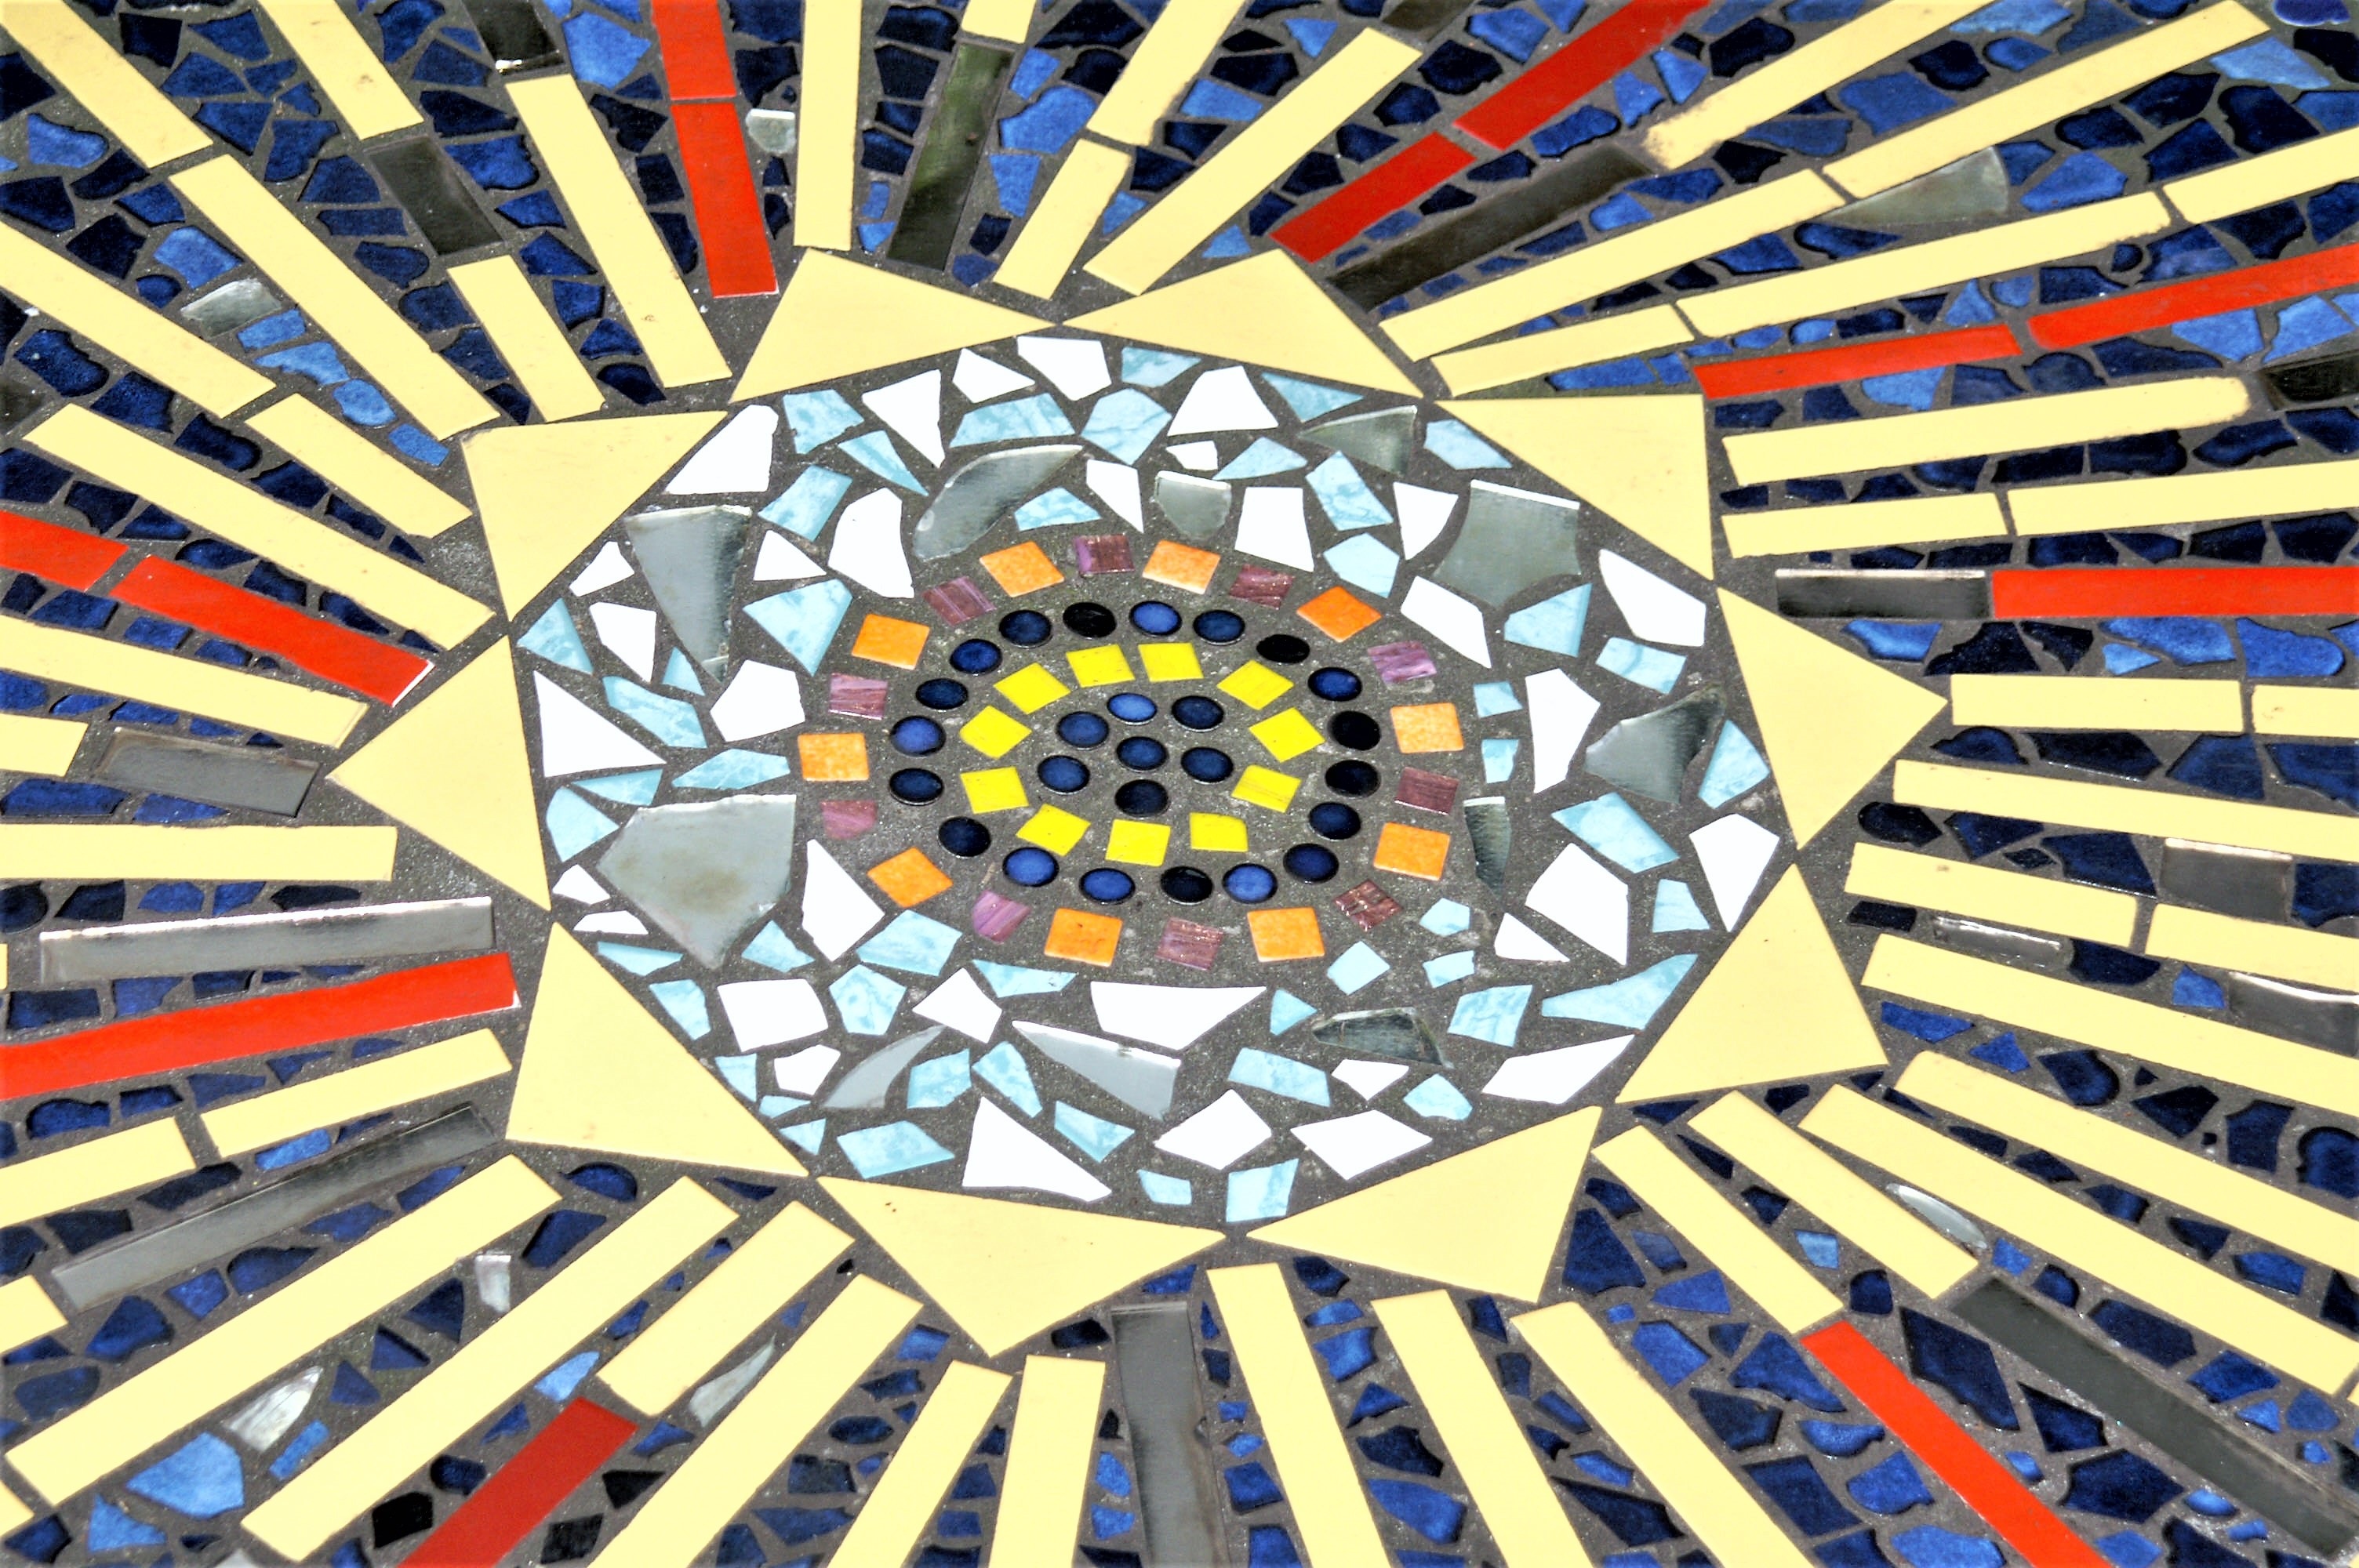
structure, window, glass, pattern, craft, material, stained glass, circle, art, symmetry, mosaic, steinchen, piecing together